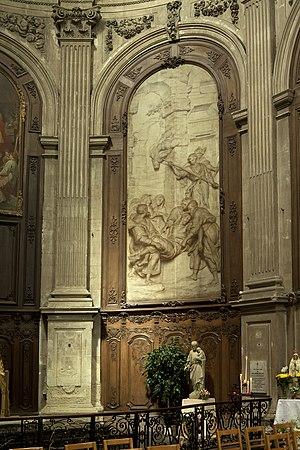
Martin Joseph Geeraerts, né Marten Jozef Geeraerts, baptisé à Anvers le 7 avril 1707 et mort dans la même ville le 16 février 1791, est un peintre flamand.